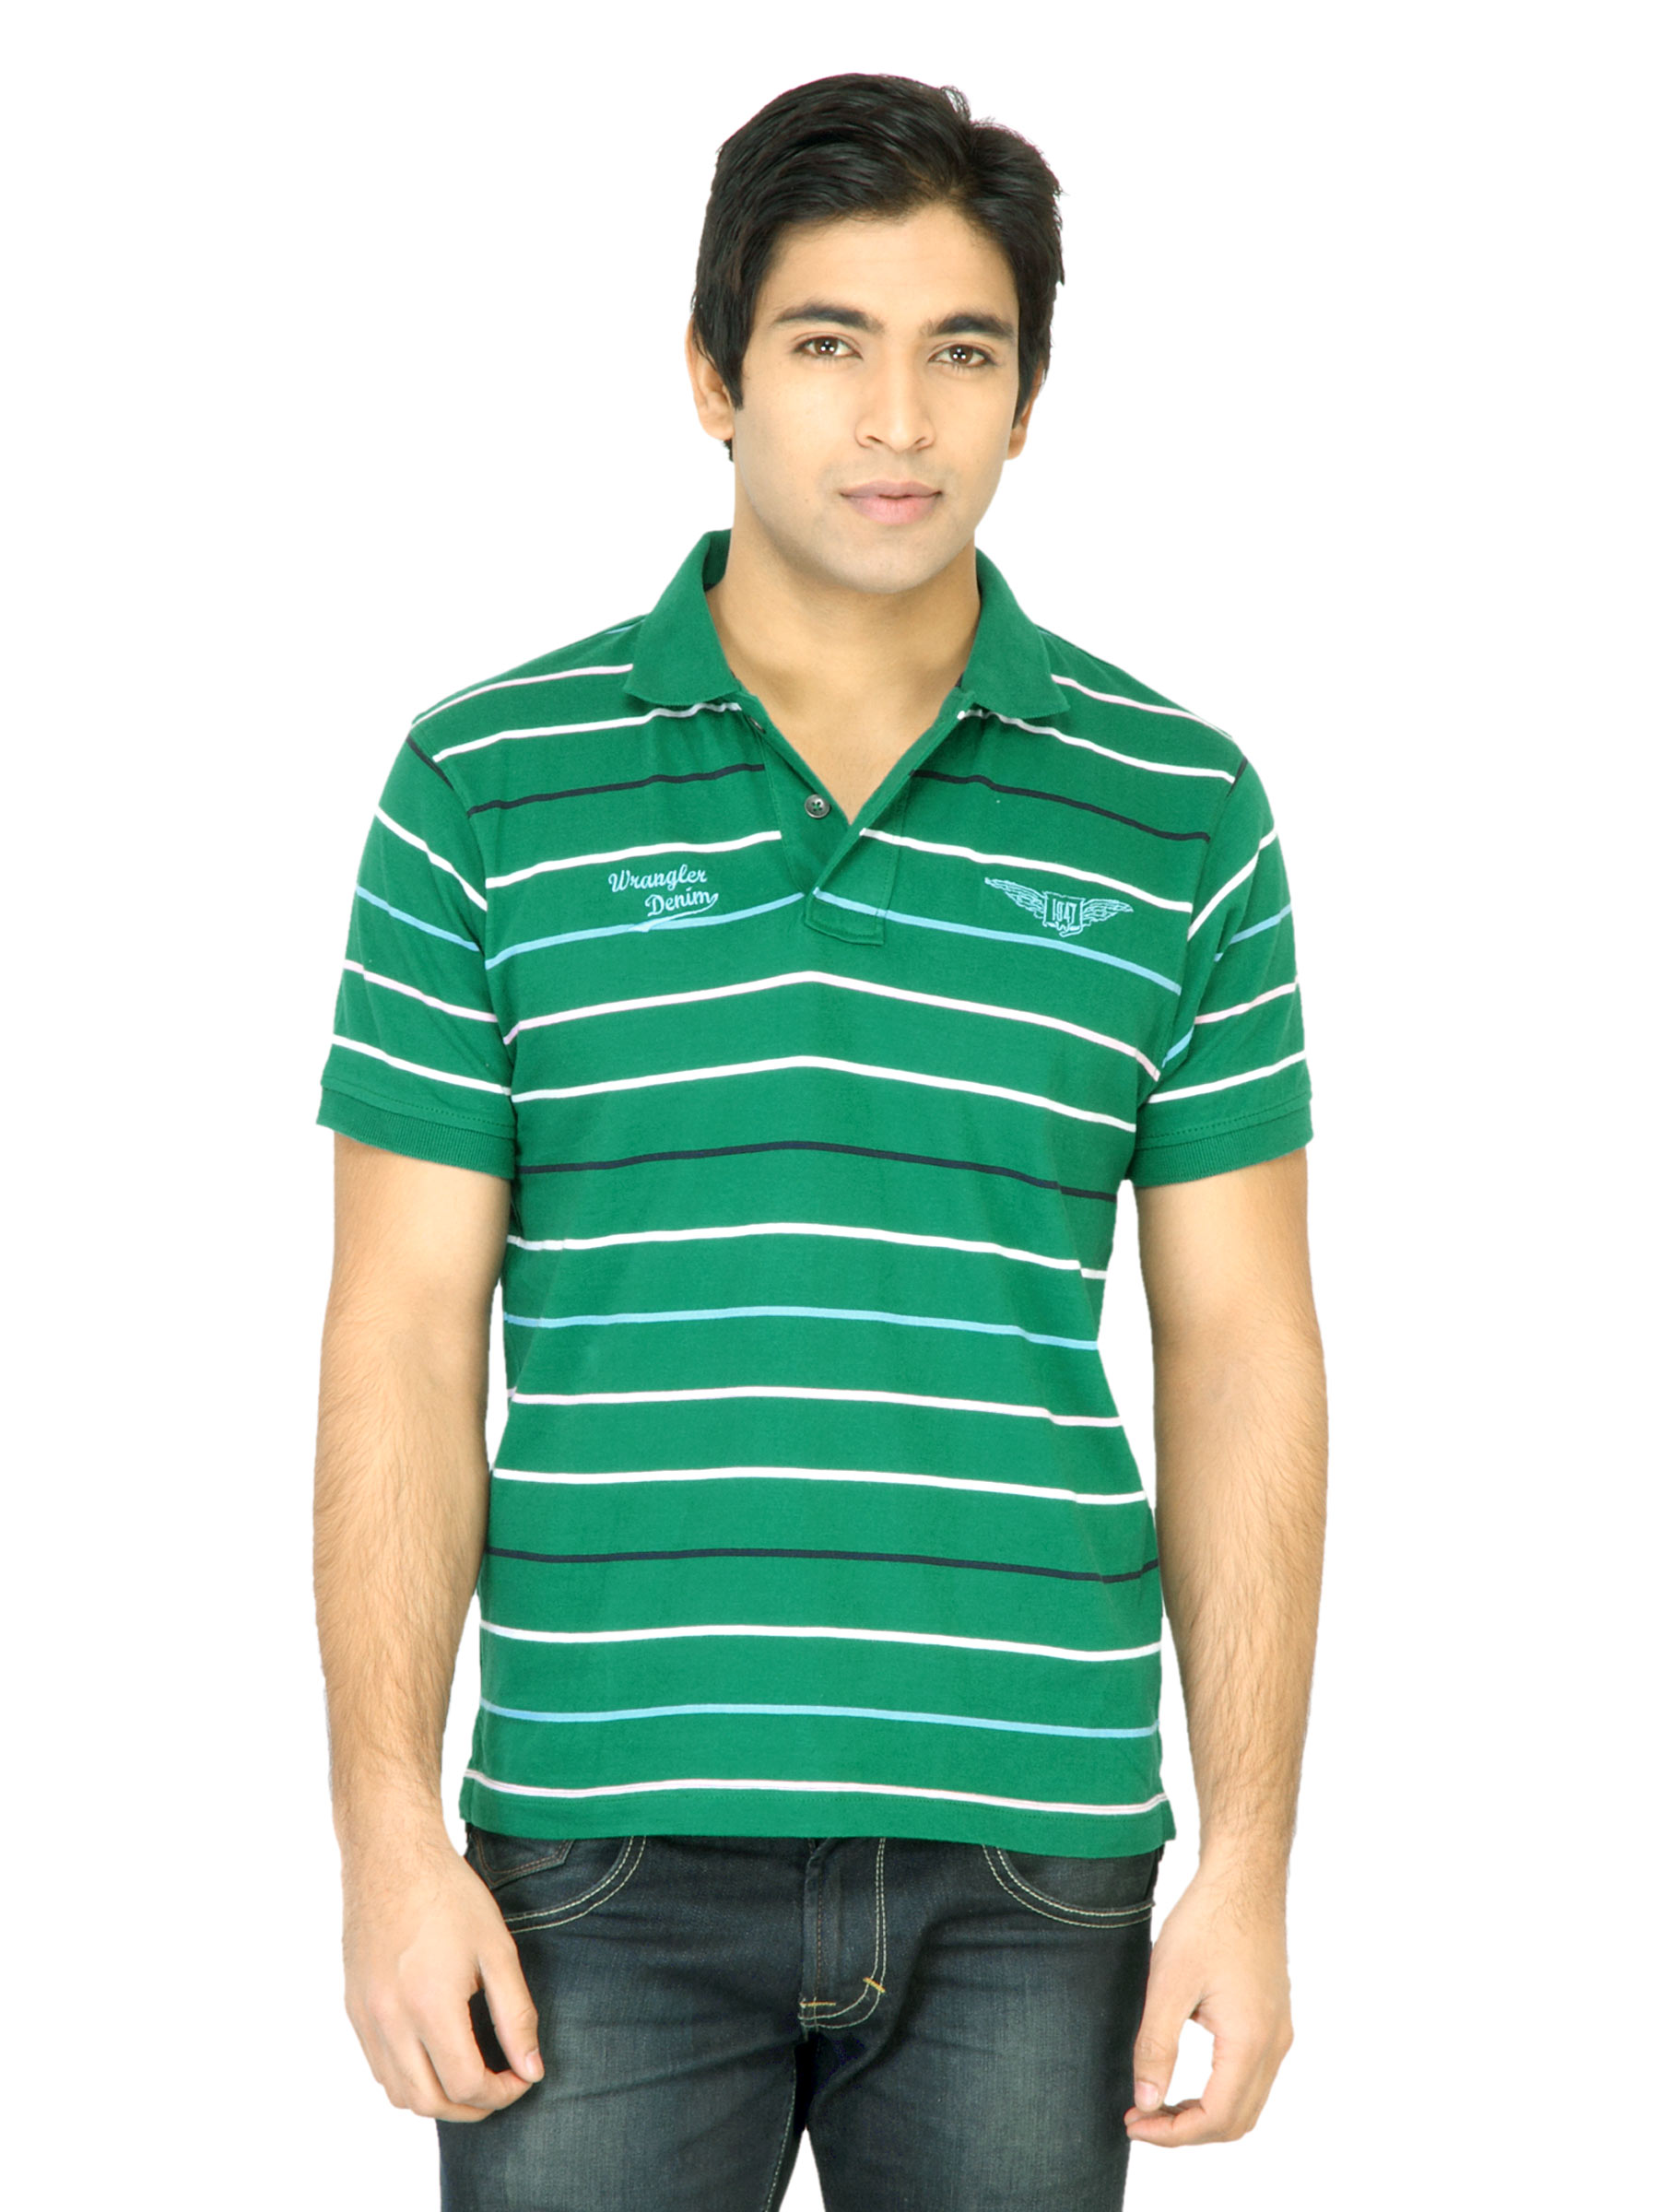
Wrangler Men Wing Green T-shirt
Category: Apparel / Topwear / Tshirts
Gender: Men
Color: Green
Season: Fall 2011
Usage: Casual